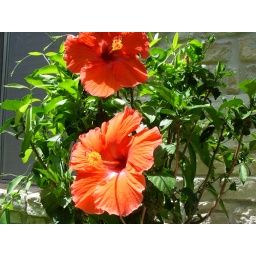
Tropical hibiscus, red 'President' against limestone wall